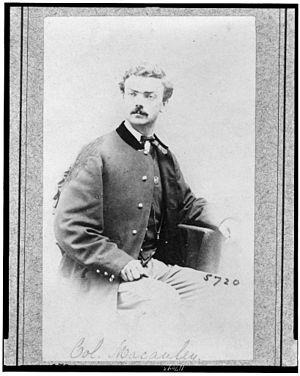
L'Indiana, un État du Midwest, joue un rôle important en soutenant l'Union pendant la guerre de Sécession. Malgré l'activité anti-guerre dans l'État, et les liens ancestraux du Indiana méridional avec le Sud, l'Indiana est un soutien solide de l'Union. L'Indiana contribue avec approximativement 210 000 soldats, marins et marines. Les soldats de l'Indiana servent lors de 308 engagements militaires pendant la guerre ; la majorité d'entre eux sur le théâtre occidental, entre le fleuve Mississippi et les Appalaches. Les morts consécutives à la guerre dans l'Indiana atteignent le chiffre de 25 028. Le gouvernement de l'État fournit des fonds pour acheter de l'équipement, de la nourriture, et du ravitaillement pour les troupes sur le terrain. L'Indiana, un État agraire riche étant au cinquième rang des États les plus peuplés de l'Union, est critique pour le succès du Nord en raison de sa situation géographique, sa population nombreuse, et sa production agricole.